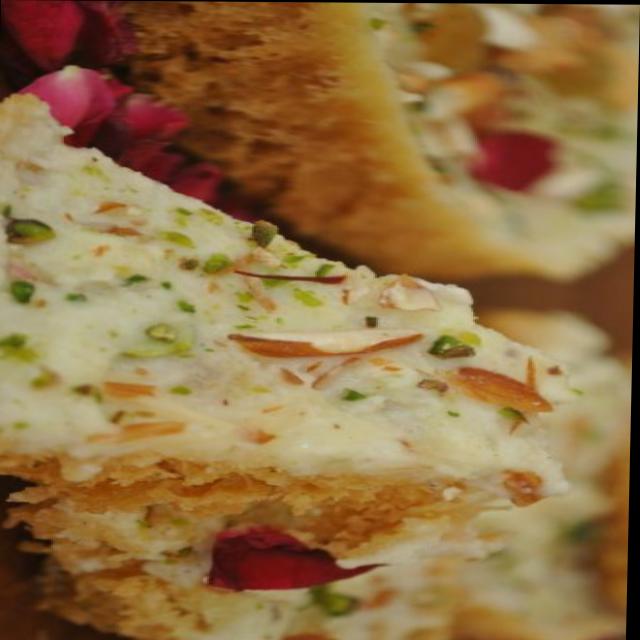
Dish: ghevar